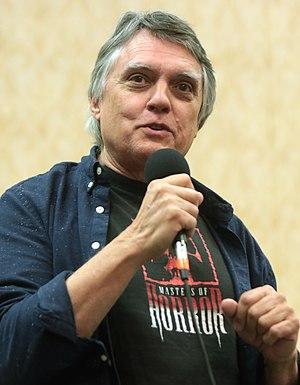
William Malone est un cinéaste américain spécialisé dans les films d'horreur et d’épouvante.